James Pascoe Group

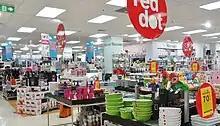
Stevens Queensgate within Homeworld department of Farmers Queensgate

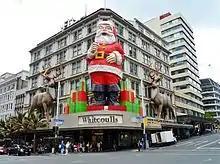
Whitcoulls former flagship Queen Street store (converted to a Farmers store in 2015)

Stevens was founded in Auckland, New Zealand as "Henry Stevens Ltd" in 1924. Its first store selling household hardware and kitchen appliances was located on Karangahape Road in Auckland. In 1946 the company was named "Stevens Bros Ltd", and by 1986 had spread outside Auckland into the North Island as "Stevens for Gifts". In the noughties, Stevens upgraded and modernised its stores, expanded as far south as Christchurch, launched an online wedding Gift Registry in 2005, and a full online store in 2007.